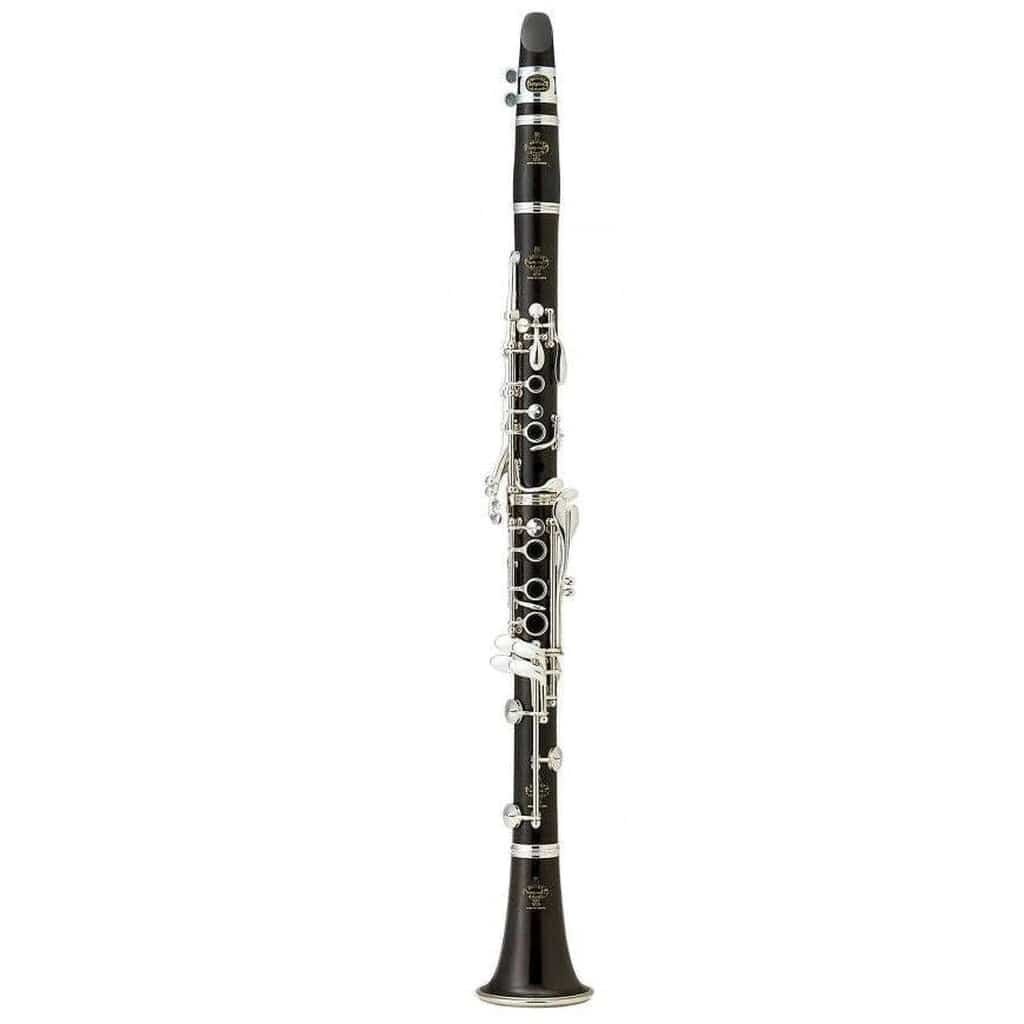
Buffet Crampon R13 Professional Bb Clarinet
The Buffet Crampon R13 Professional Bb Wood Clarinet with Silver Plated Keys is a top-of-the-line instrument for professional musicians. Developed in 1955 by master instrument maker Robert Carrée, this clarinet features a unique polycylindrical bore that improves intonation as you move between notes. It is made from carefully selected grenadilla wood, which is treated with traditional and modern techniques to enhance its sonic properties and increase its durability. The clarinet is finished with a deep black stain, giving it a luxurious look. The silver-plated keys of the R13 are smooth and easy to play, with air-tight bladder pads and blue steel flat and needle springs that ensure accurate and responsive key movement. The clarinet also has an adjustable thumb rest, allowing it to be customized to fit any hand size. The R13 has a rich, warm sound with a centered tone and excellent projection, making it suitable for a wide range of musical styles and settings. In addition to its outstanding craftsmanship and sound quality, the Buffet Crampon R13 Professional Bb Wood Clarinet with Silver Plated Keys is also a visually stunning instrument. The grenadilla body, barrel, and bell provide a beautiful backdrop for the clarinet's 17 carefully sculpted keys, which are configured to the Boehm system. Buffet Crampon is a company with a long history of excellence in the world of woodwind instruments. They are known for their attention to detail and commitment to crafting high-quality instruments, and the R13 is no exception. Many top professionals choose Buffet Crampon clarinets for their performances, and the R13 is a popular choice among professional musicians. It comes with a high-quality leather case, making it easy to transport and keep in top condition. Tech Specs Type: Soprano Key: Bb Level: Professional Body Material: Stained Grenadilla Wood Key Finish: Silver-plated Pads: Bladder Springs: Blue Steel Thumb Rest: Adjustable Key System: Boehm: 17 keys, 6 rings Case/Gig Bag: Hardshell Case Manufacturer Part Number: BC1131-2-0
Brand: Buffet Crampon
Category: Arts & Entertainment > Hobbies & Creative Arts > Musical Instruments > Woodwinds > Clarinets > Bb Clarinets